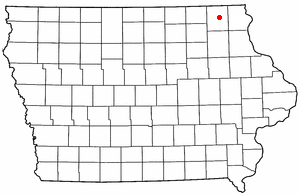
La ville de Decorah est le siège du comté de Winneshiek, dans l’État de l’Iowa, aux États-Unis. Sa population s’élevait à 8 127 habitants lors du recensement de 2010, estimée à 7 594 habitants en 2018.